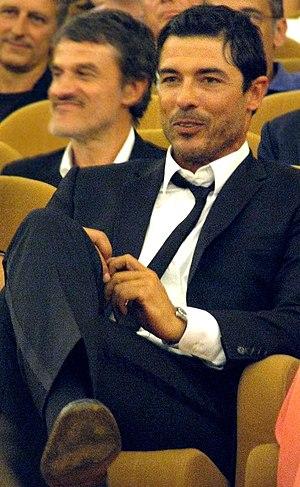
Alessandro Gassmann est un acteur, scénariste et réalisateur italien. Il est le fils de Juliette Mayniel et Vittorio Gassman.